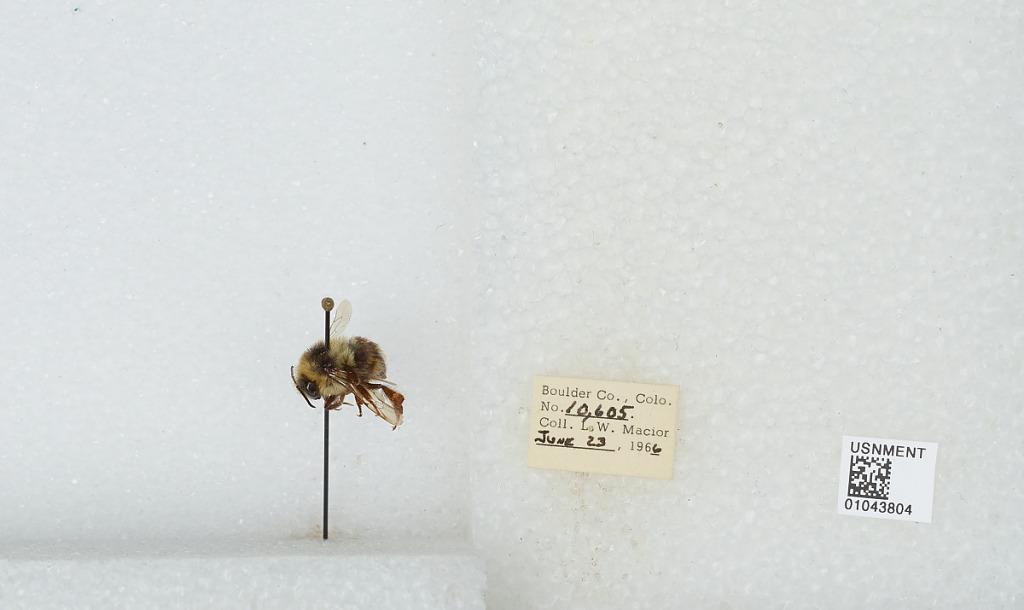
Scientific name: Bombus (Pyrobombus) bifarius Cresson
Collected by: L. Macior
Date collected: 1966-6-23
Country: United States
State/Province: Colorado
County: Boulder
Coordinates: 40.09, -105.36